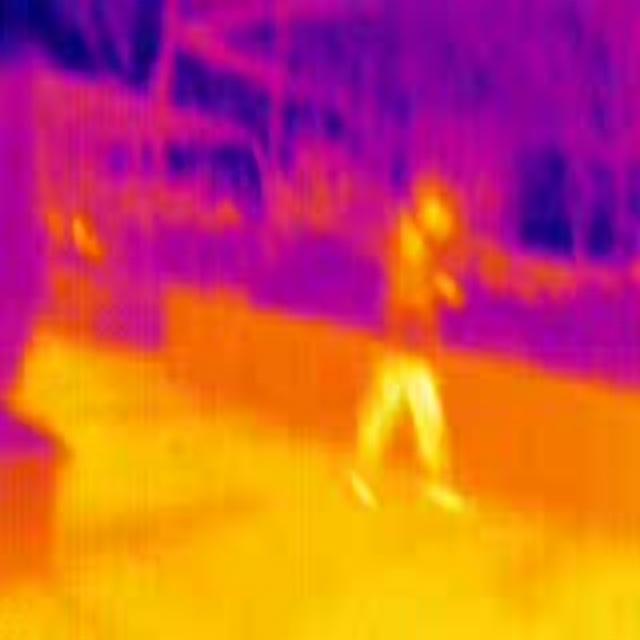
Detected objects:
label: person